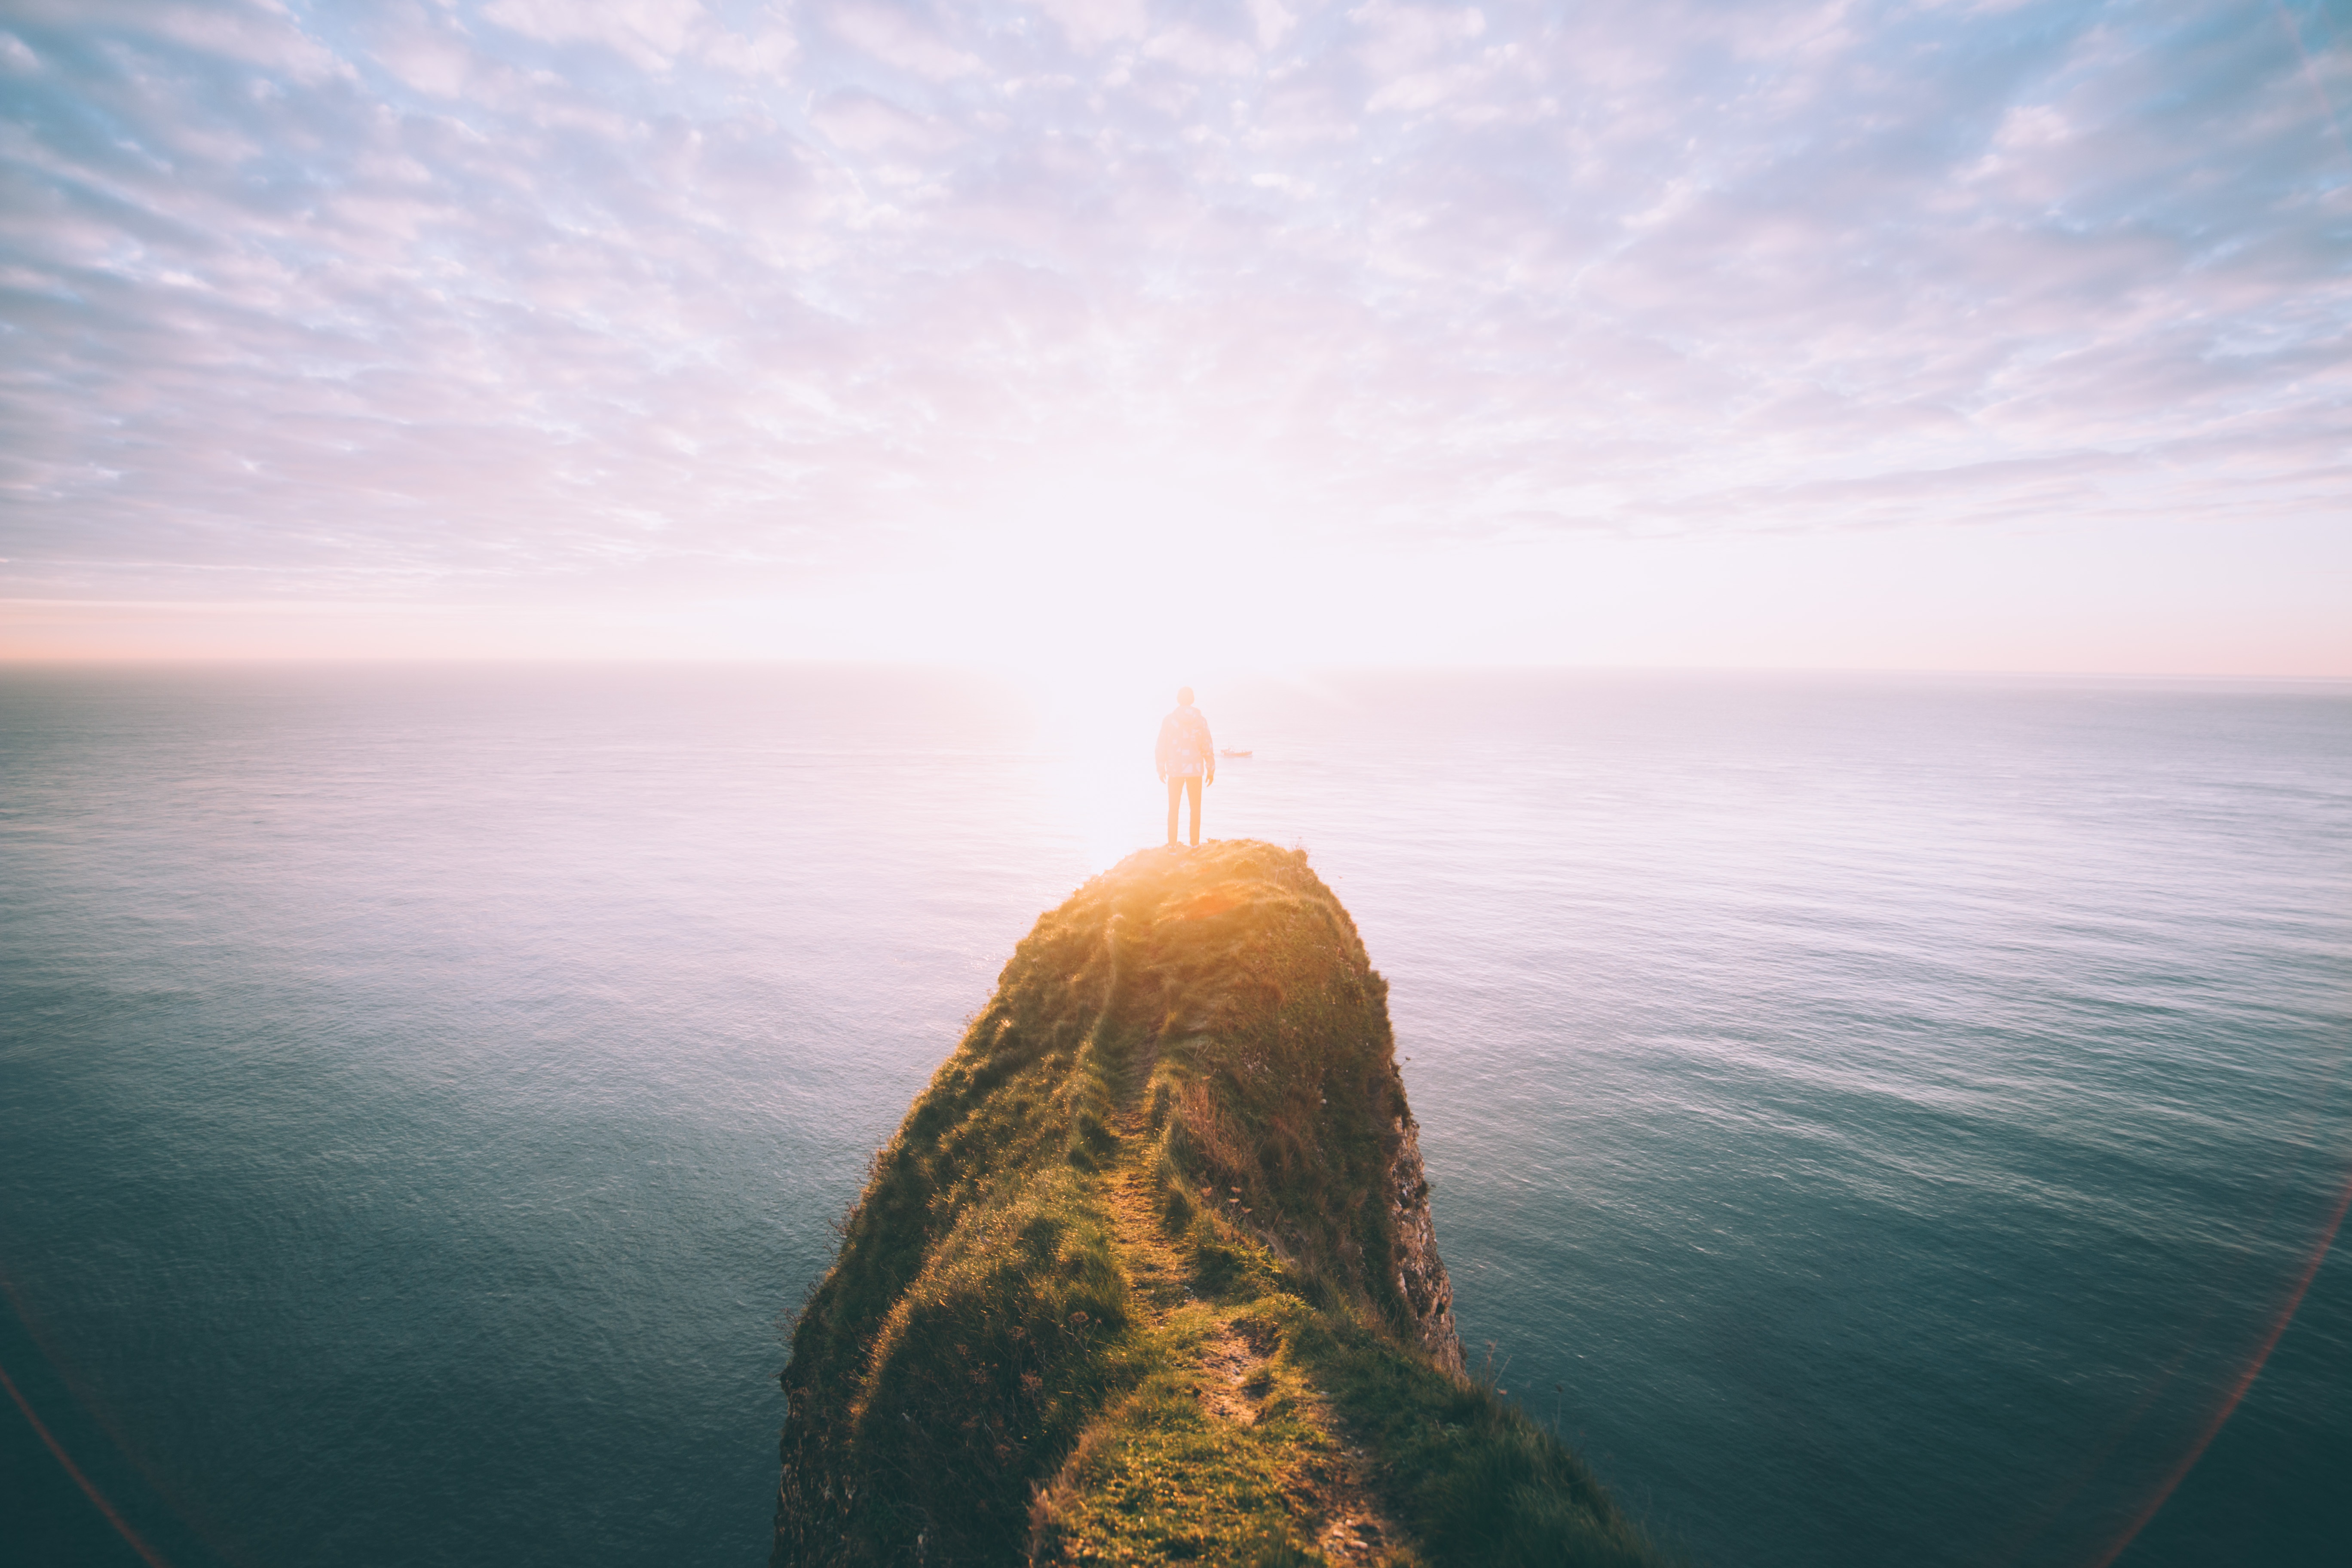
sea, horizon, ocean, atmospheric phenomenon, coast, sunrise, shore, cloud, morning, reflection, sunlight, dawn, sunset, sun, cliff, wave, cape, dusk, beach, terrain, tower